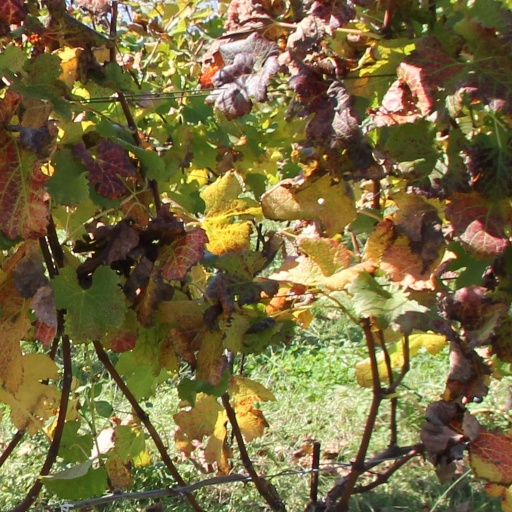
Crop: grape